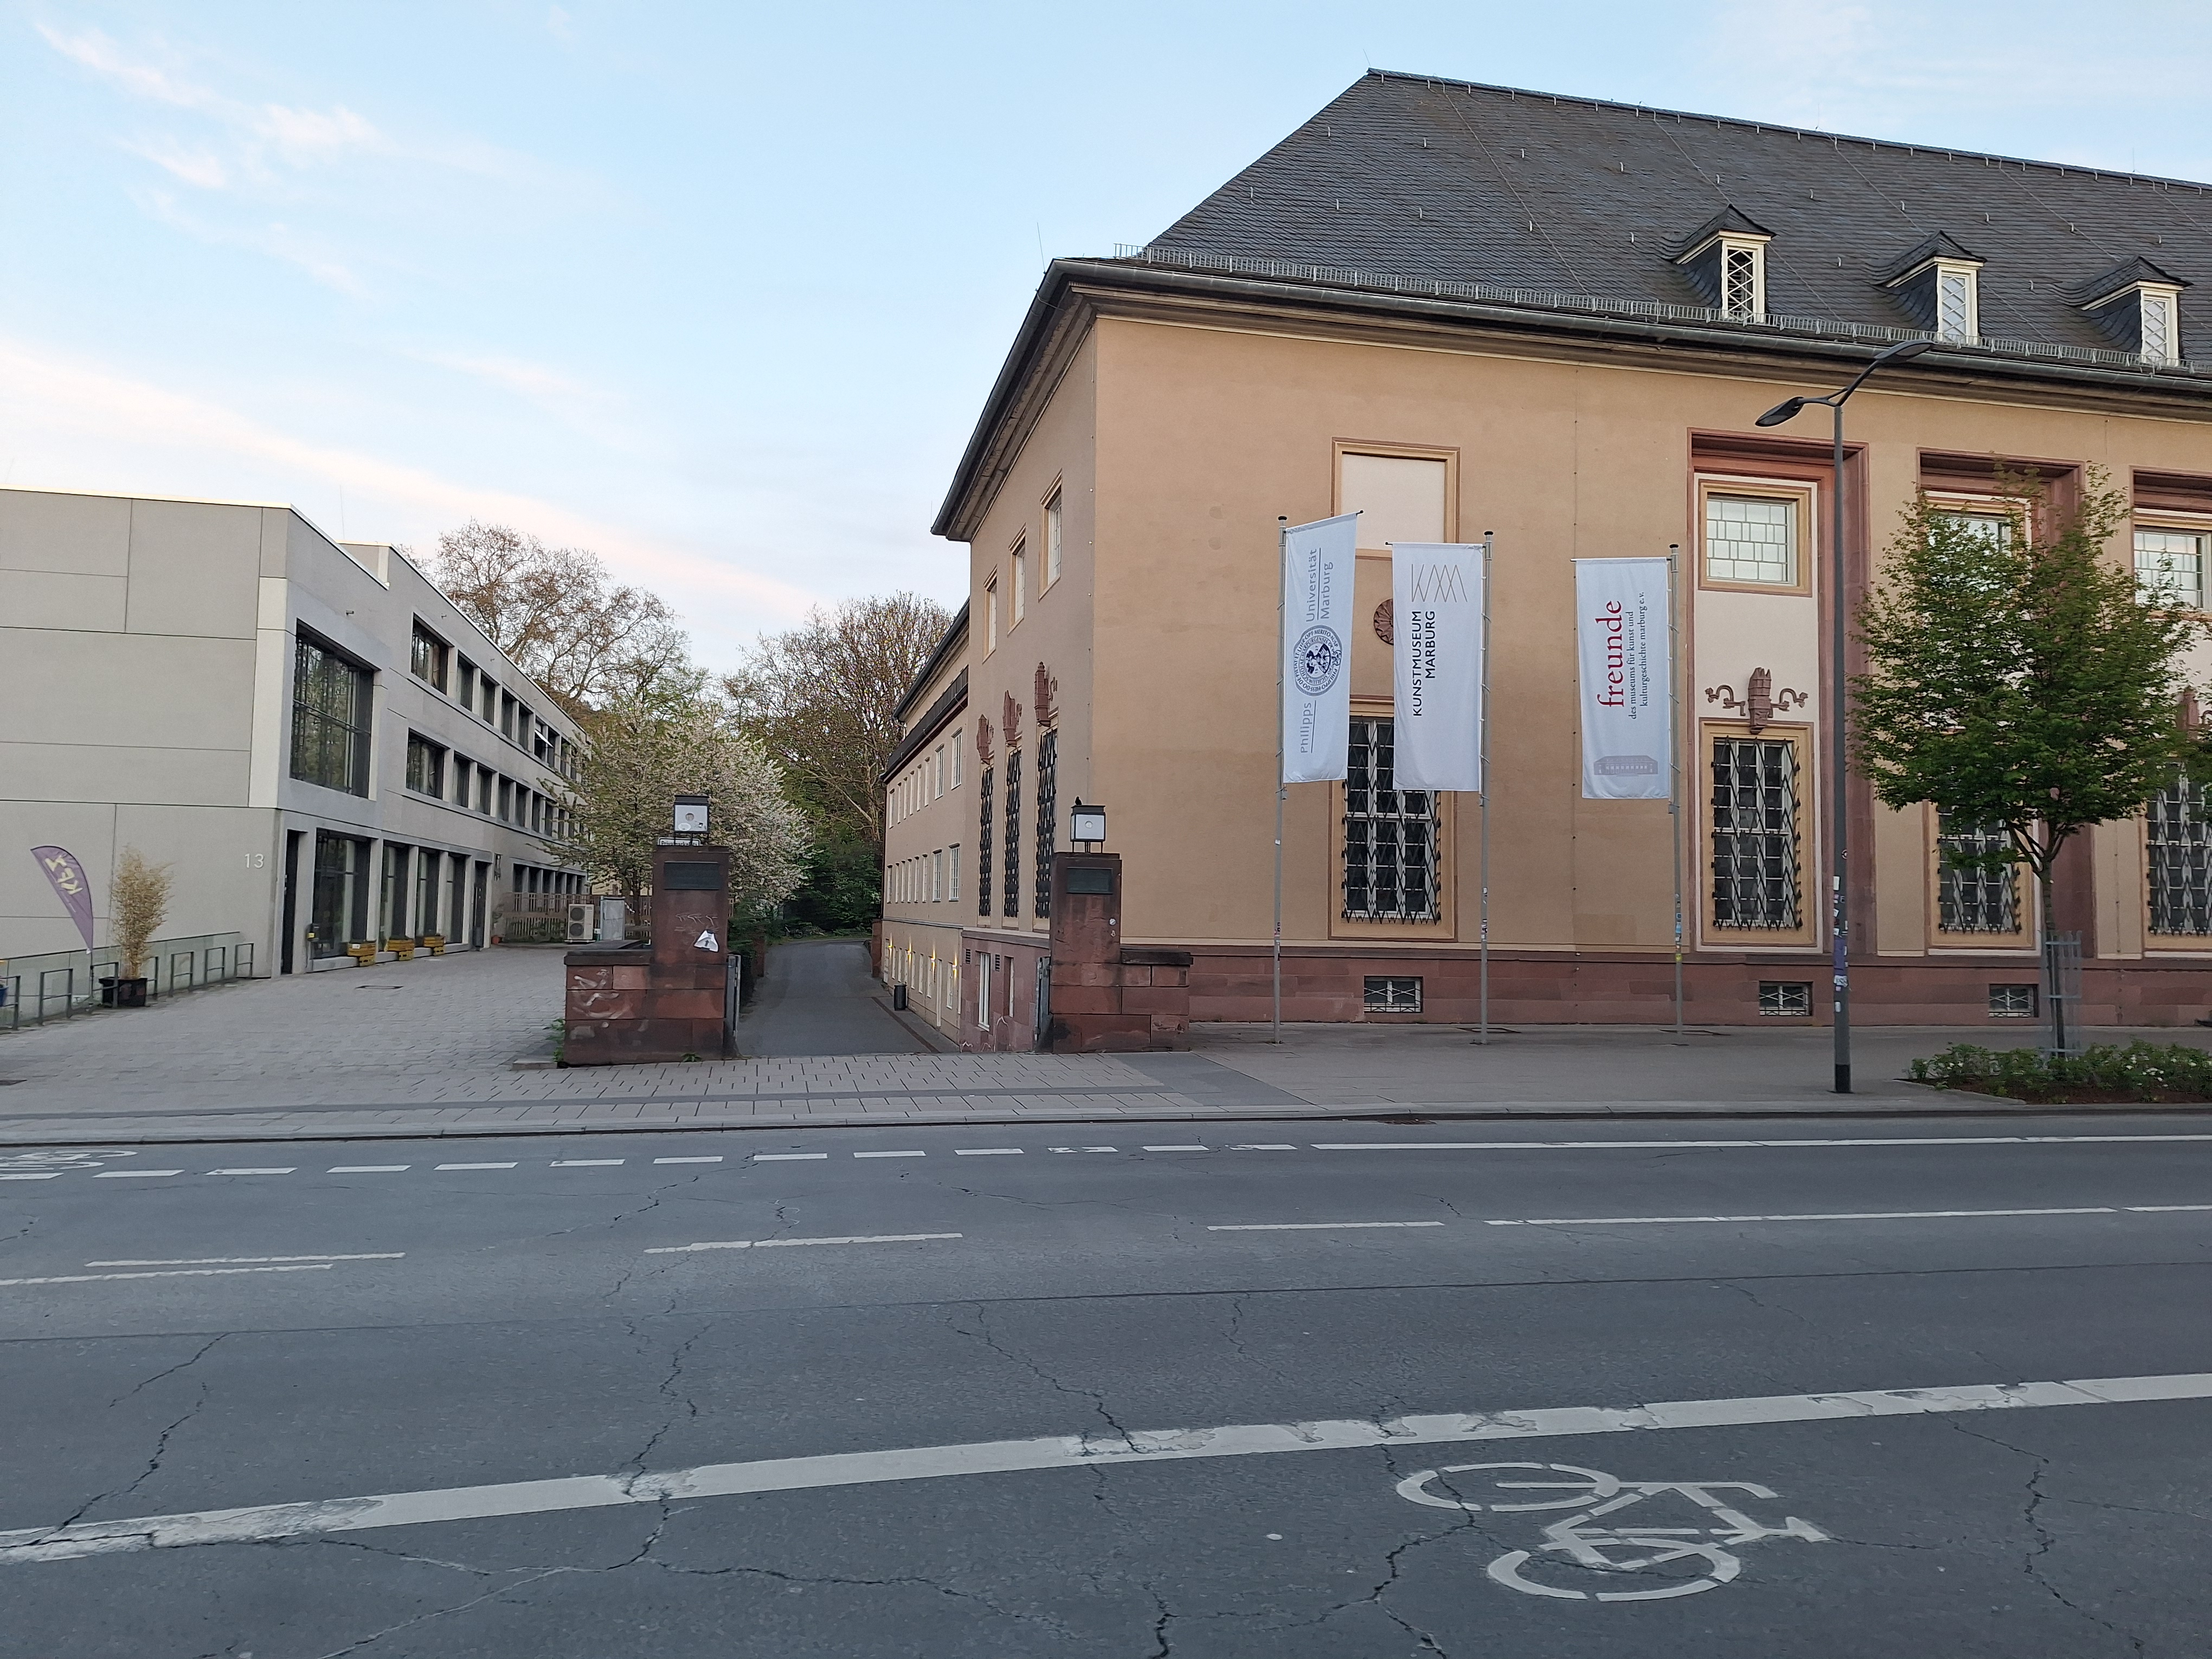
Building: Biegenstraße 11